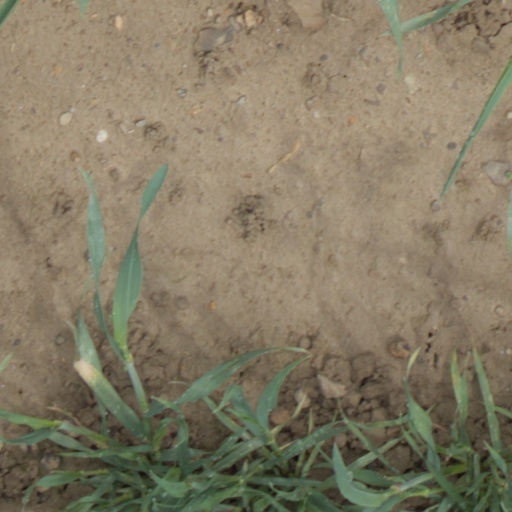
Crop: wheat